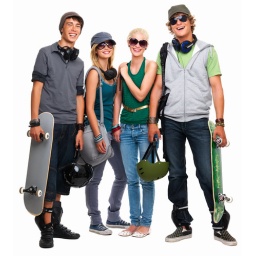
Young boys and girls standing with skateboard and helmet against white background